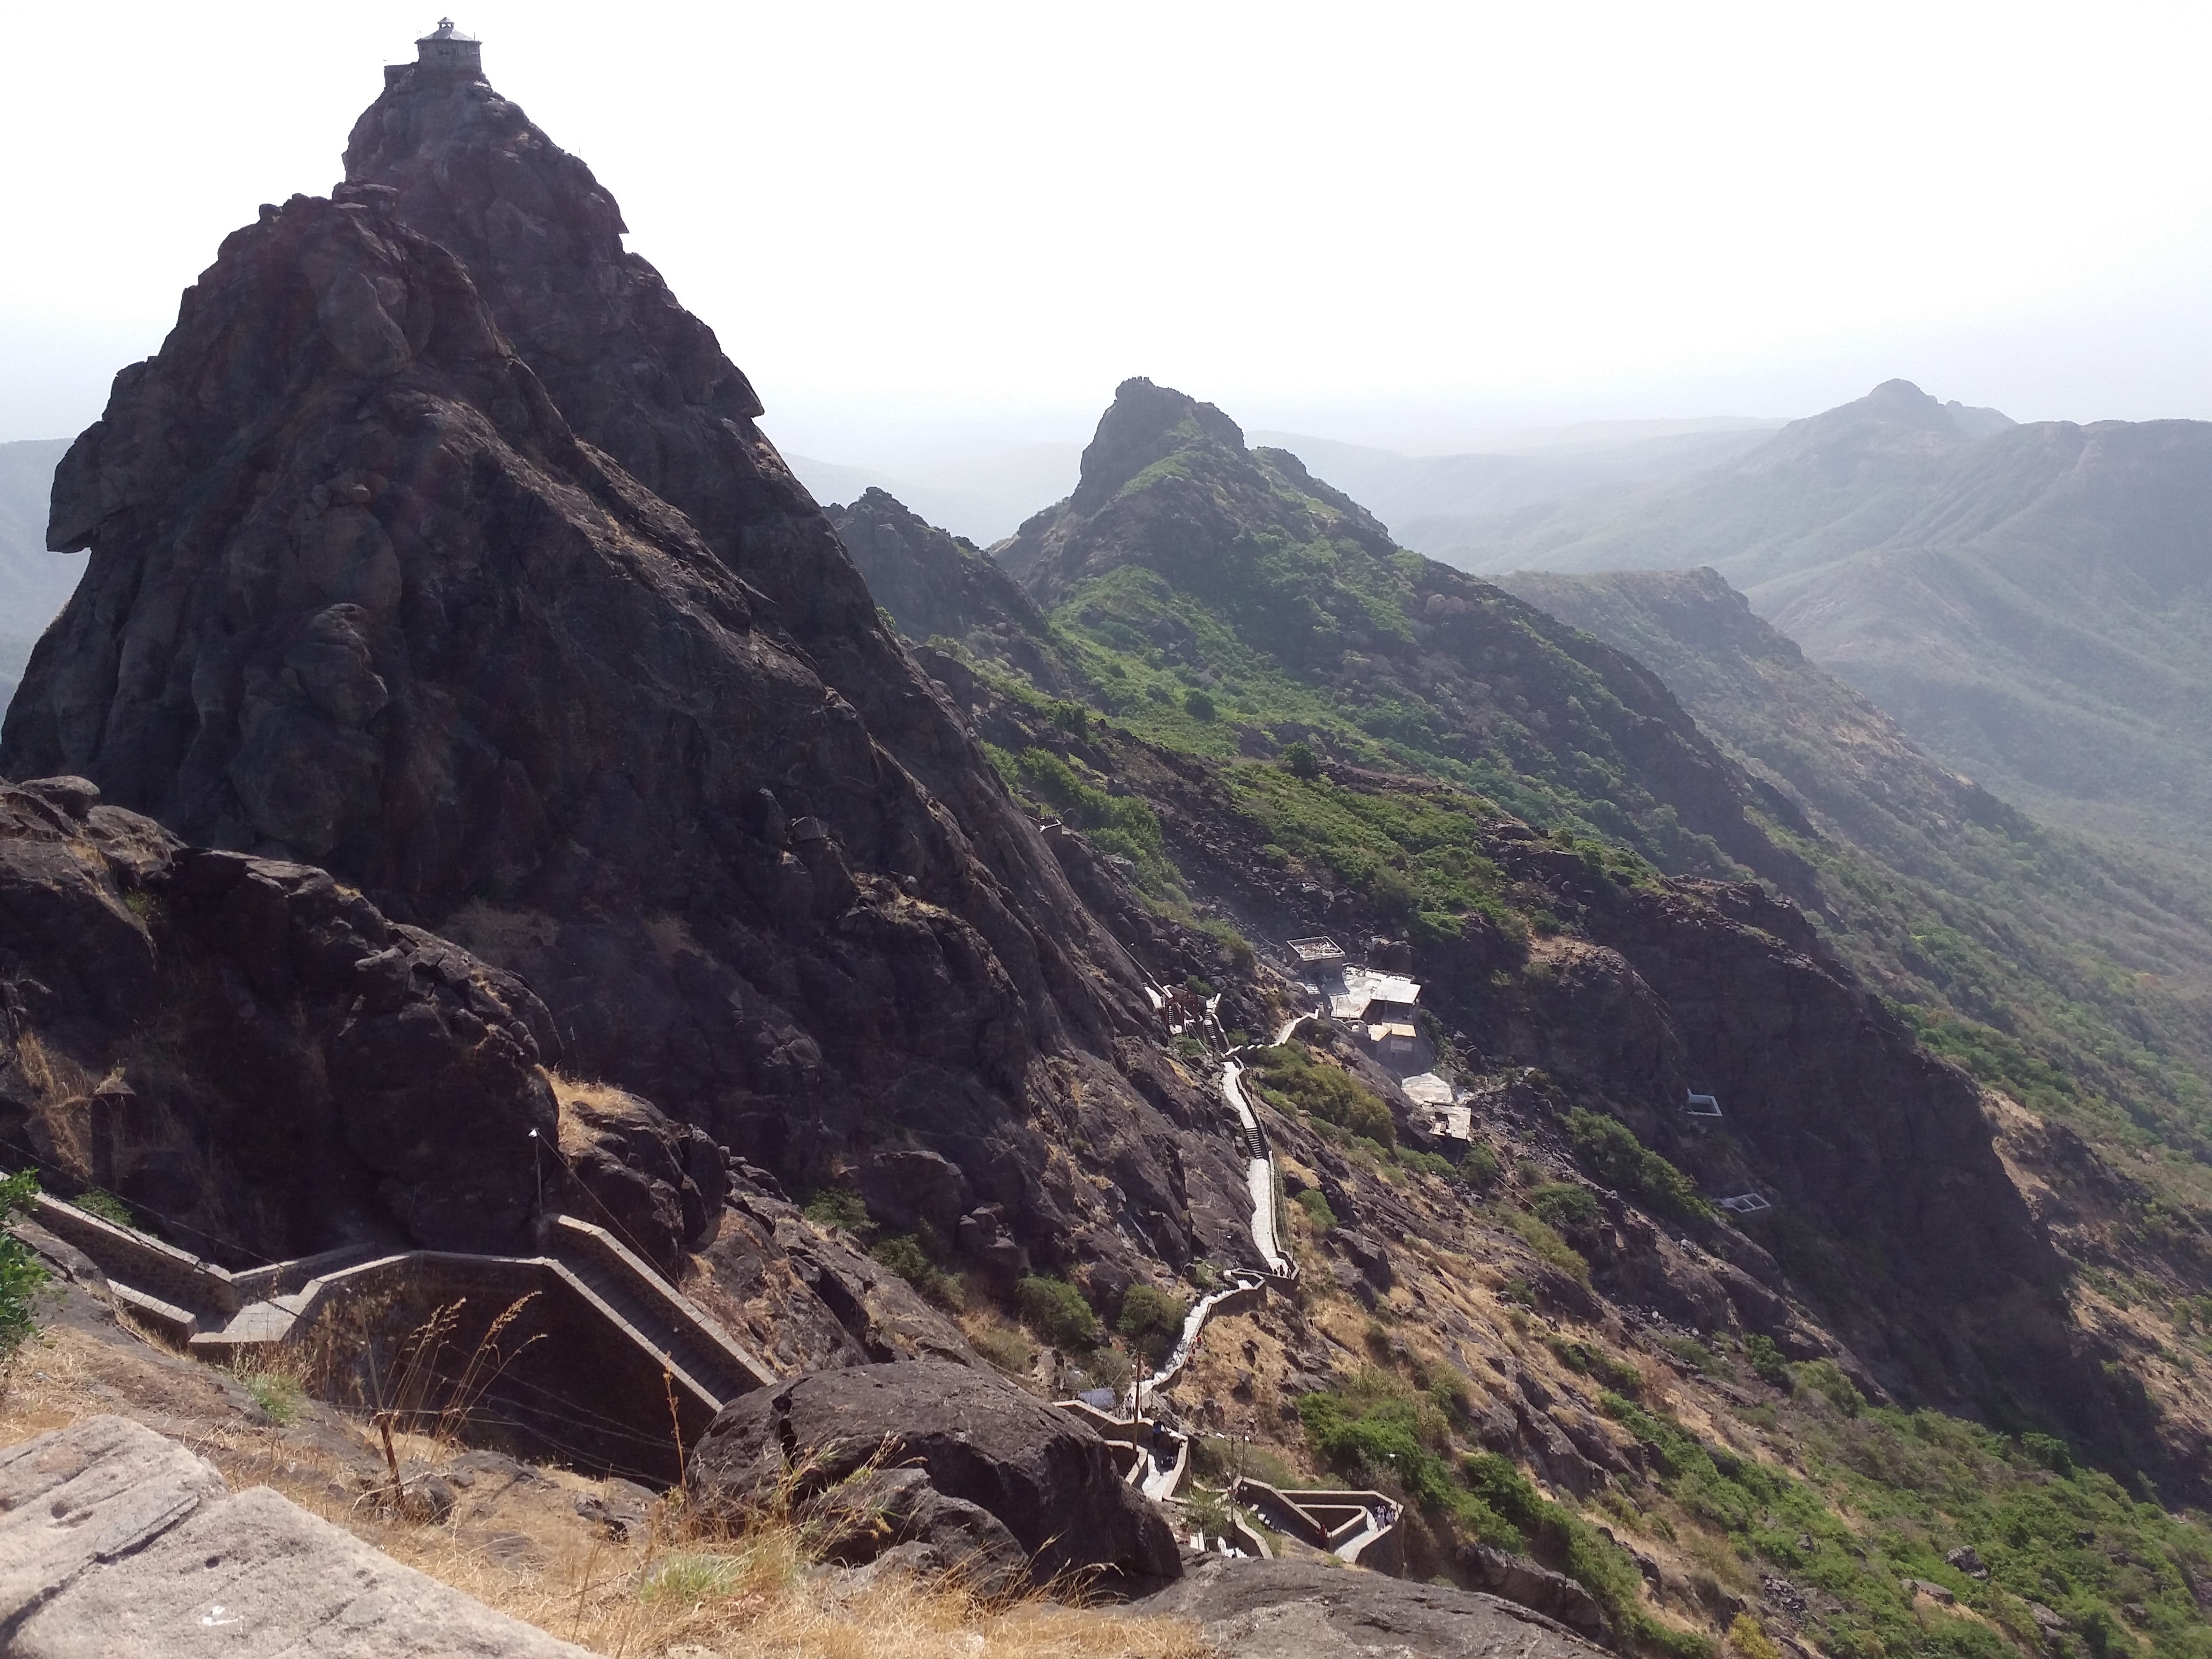
walking, mountain, adventure, valley, mountain range, cliff, fjord, terrain, ridge, geology, alps, plateau, fell, wadi, moraine, landform, mountain pass, geographical feature, mountainous landforms, geological phenomenon